OPS-18

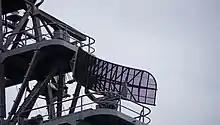
OPS-16 aboard JS Harima

The OPS-18 was developed from the 1970s to the 1980s by introducing the frequency agility method. The OPS-18 has two built-in transmitters, a wideband automatic tuning function and an automatic collision prevention assistance (ARPA) function, and can display up to 10 targets at the same time.